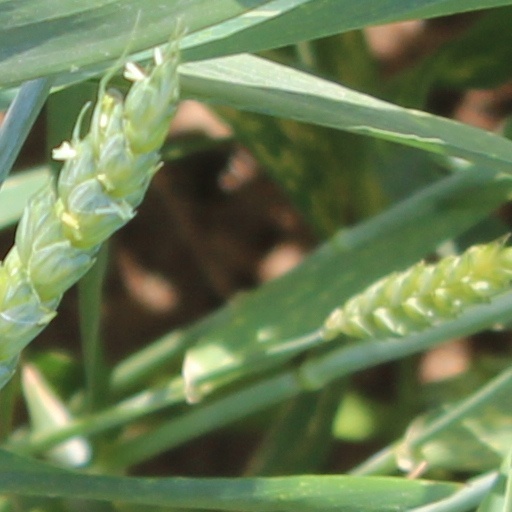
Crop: wheat